White rhinoceros

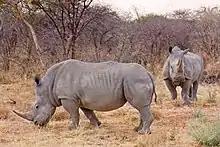
Southern white rhinos near Waterberg National Park, Namibia. The evolutionary history of such megafauna is complex.

The modern white rhinoceros was initially thought to be descended from "Ceratotherium praecox", a species from approximately seven million years ago with remains found at Langebaanweg near Cape Town. However, a 2005 review of African fossil rhinos by Denis Geraads proposed that while the Langebaanweg species belongs to the genus "Ceratotherium", it is not "C. praecox". Geraads argued that the type specimen of "C. praecox" exhibits closer affinities with the black rhinoceros ("Diceros bicornis") and should therefore be classified as "Diceros praecox". It had been suggested by Turner (2004) that the modern white rhino's elongated skull—compared to that attributed to "C. praecox"—evolved to facilitate grazing on shorter grasses as Africa experienced long-term drying conditions. If "C. praecox" is indeed "Diceros praecox", its shorter skull could instead indicate a browse diet. Further complicating this interpretation, carbon isotope analysis of teeth from fossils assigned to "Ceratotherium" at Makapansgat, South Africa, indicated that these animals incorporated over 30% browse into their diet, unlike the exclusively grass-eating modern "Ceratotherium simum". Based on these considerations, Geraads (2005) proposed an alternative lineage for the white rhino: "Ceratotherium neumayri" → "Ceratotherium mauritanicum" → "C. simum", with the Langebaanweg rhinos considered an as-yet-unnamed "Ceratotherium" species, and black rhinos descending from "C. neumayri" via "Diceros praecox".